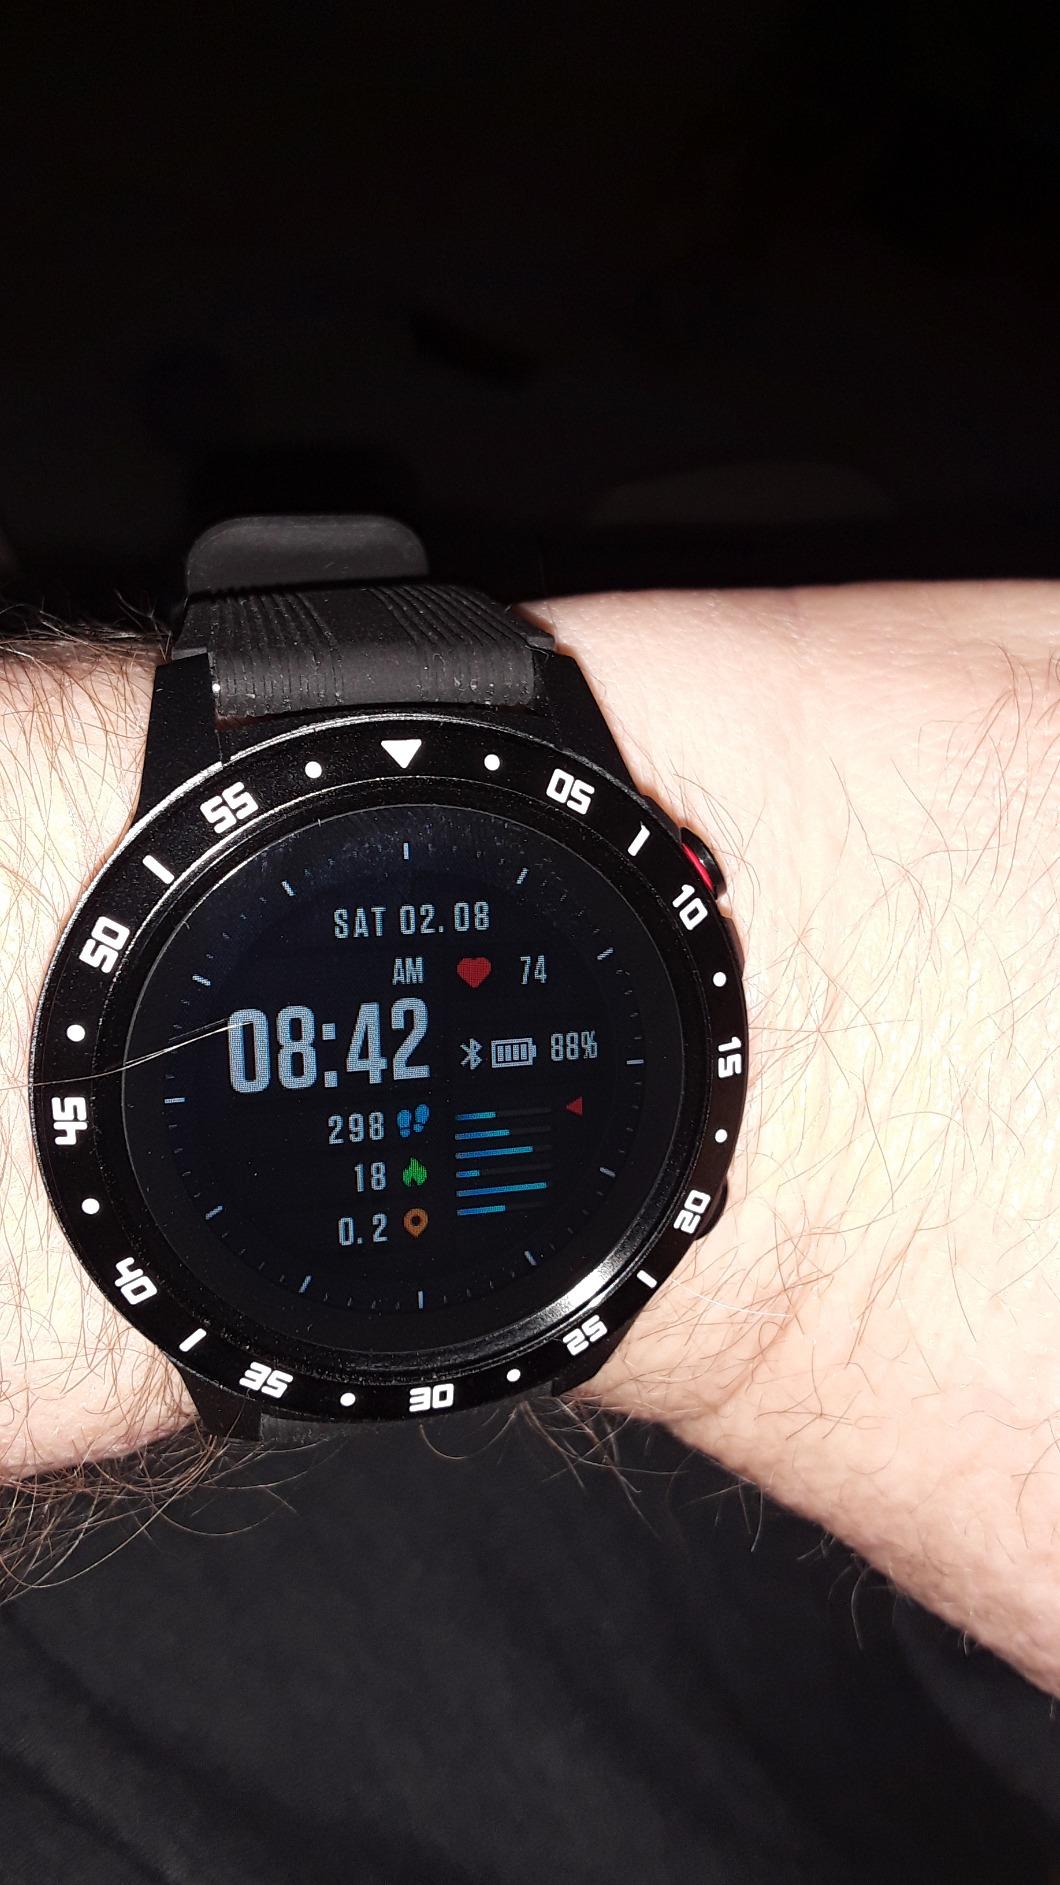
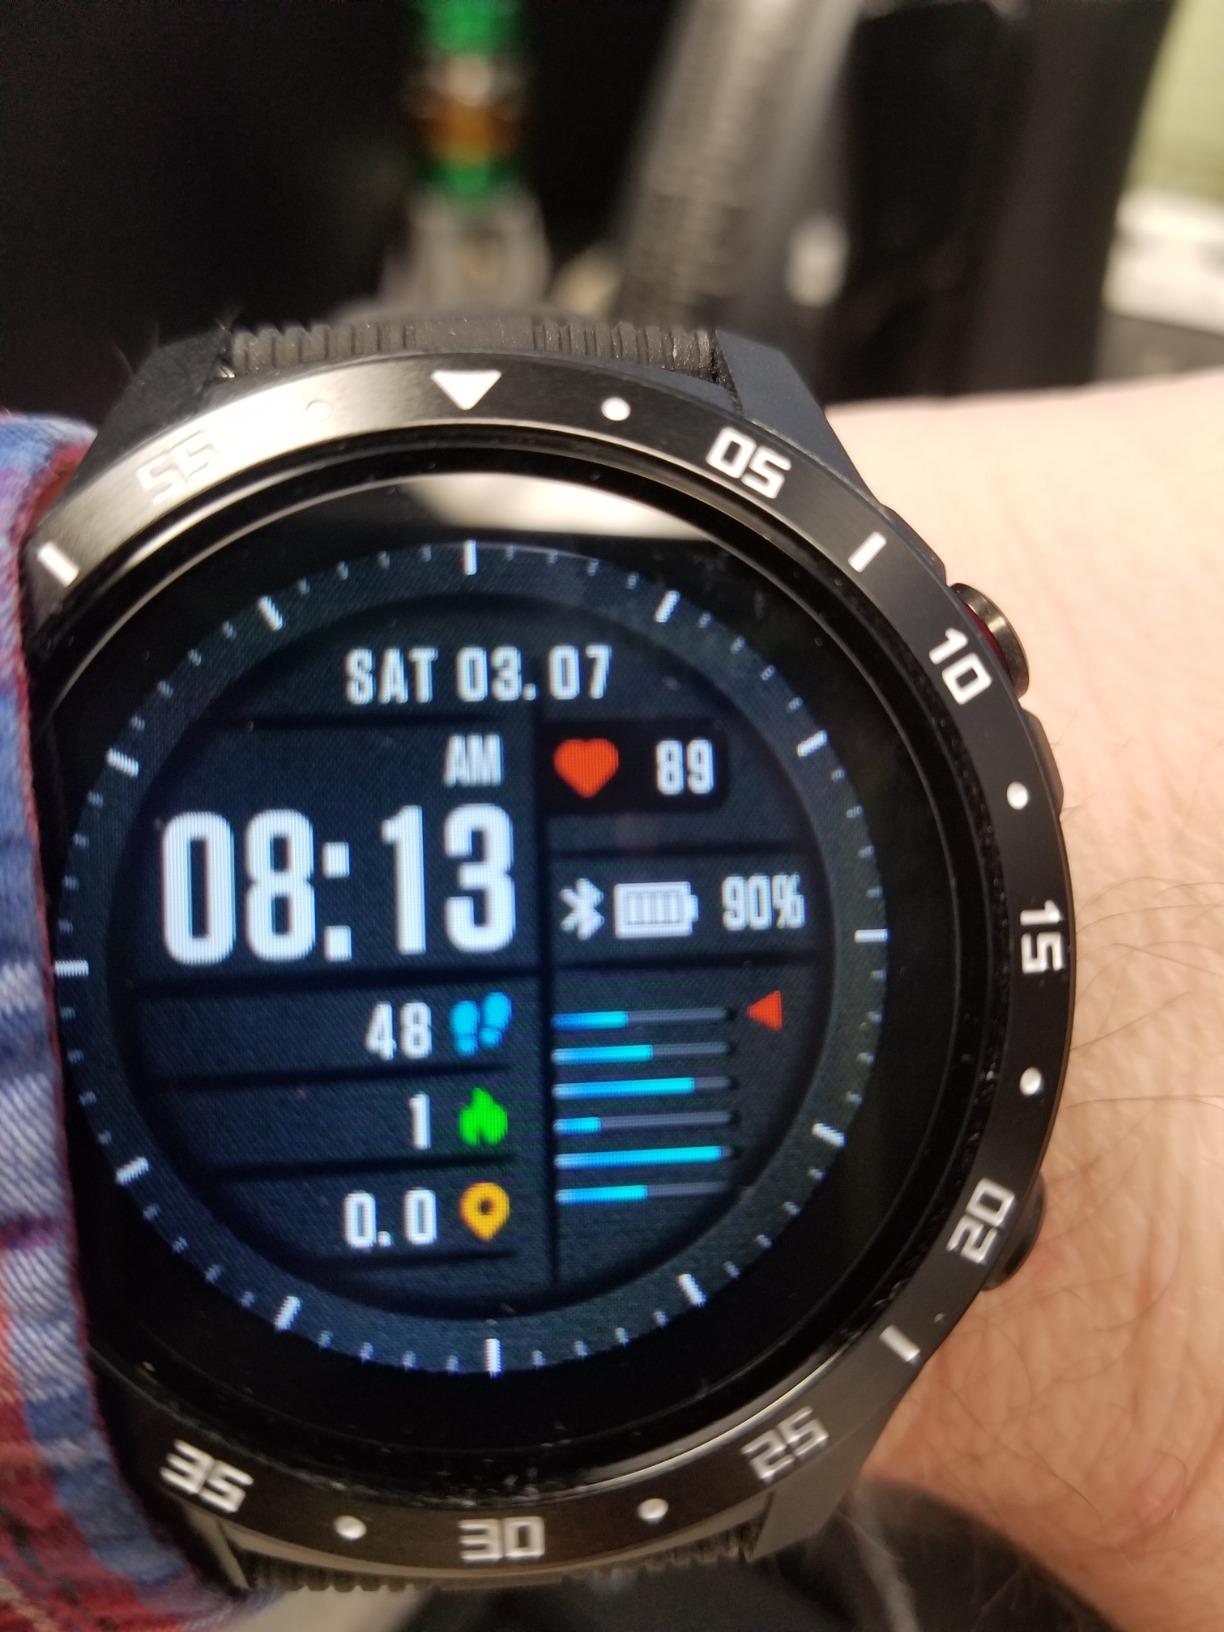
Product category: smartwatch
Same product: yes